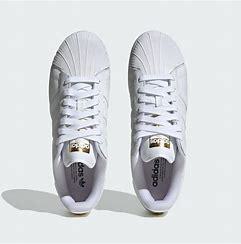
Brand: Adidas
Model: Superstar XLG